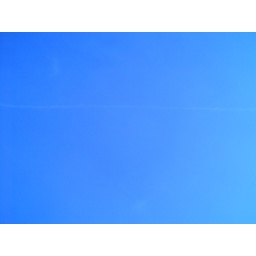
nary a cloud in the sky